Elattostachys xylocarpa

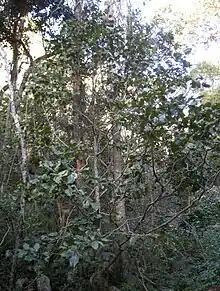
"E. xylocarpa" habit

Red flowers form on panicles between December and April. The fruit is a round or pear shaped capsule, yellowish on the outside. Usually splitting into three valved sections, with one black glossy seed. Often the sections are without seed. White to dark red aril is inside the fruiting capsule. Fruit ripens from March to June.